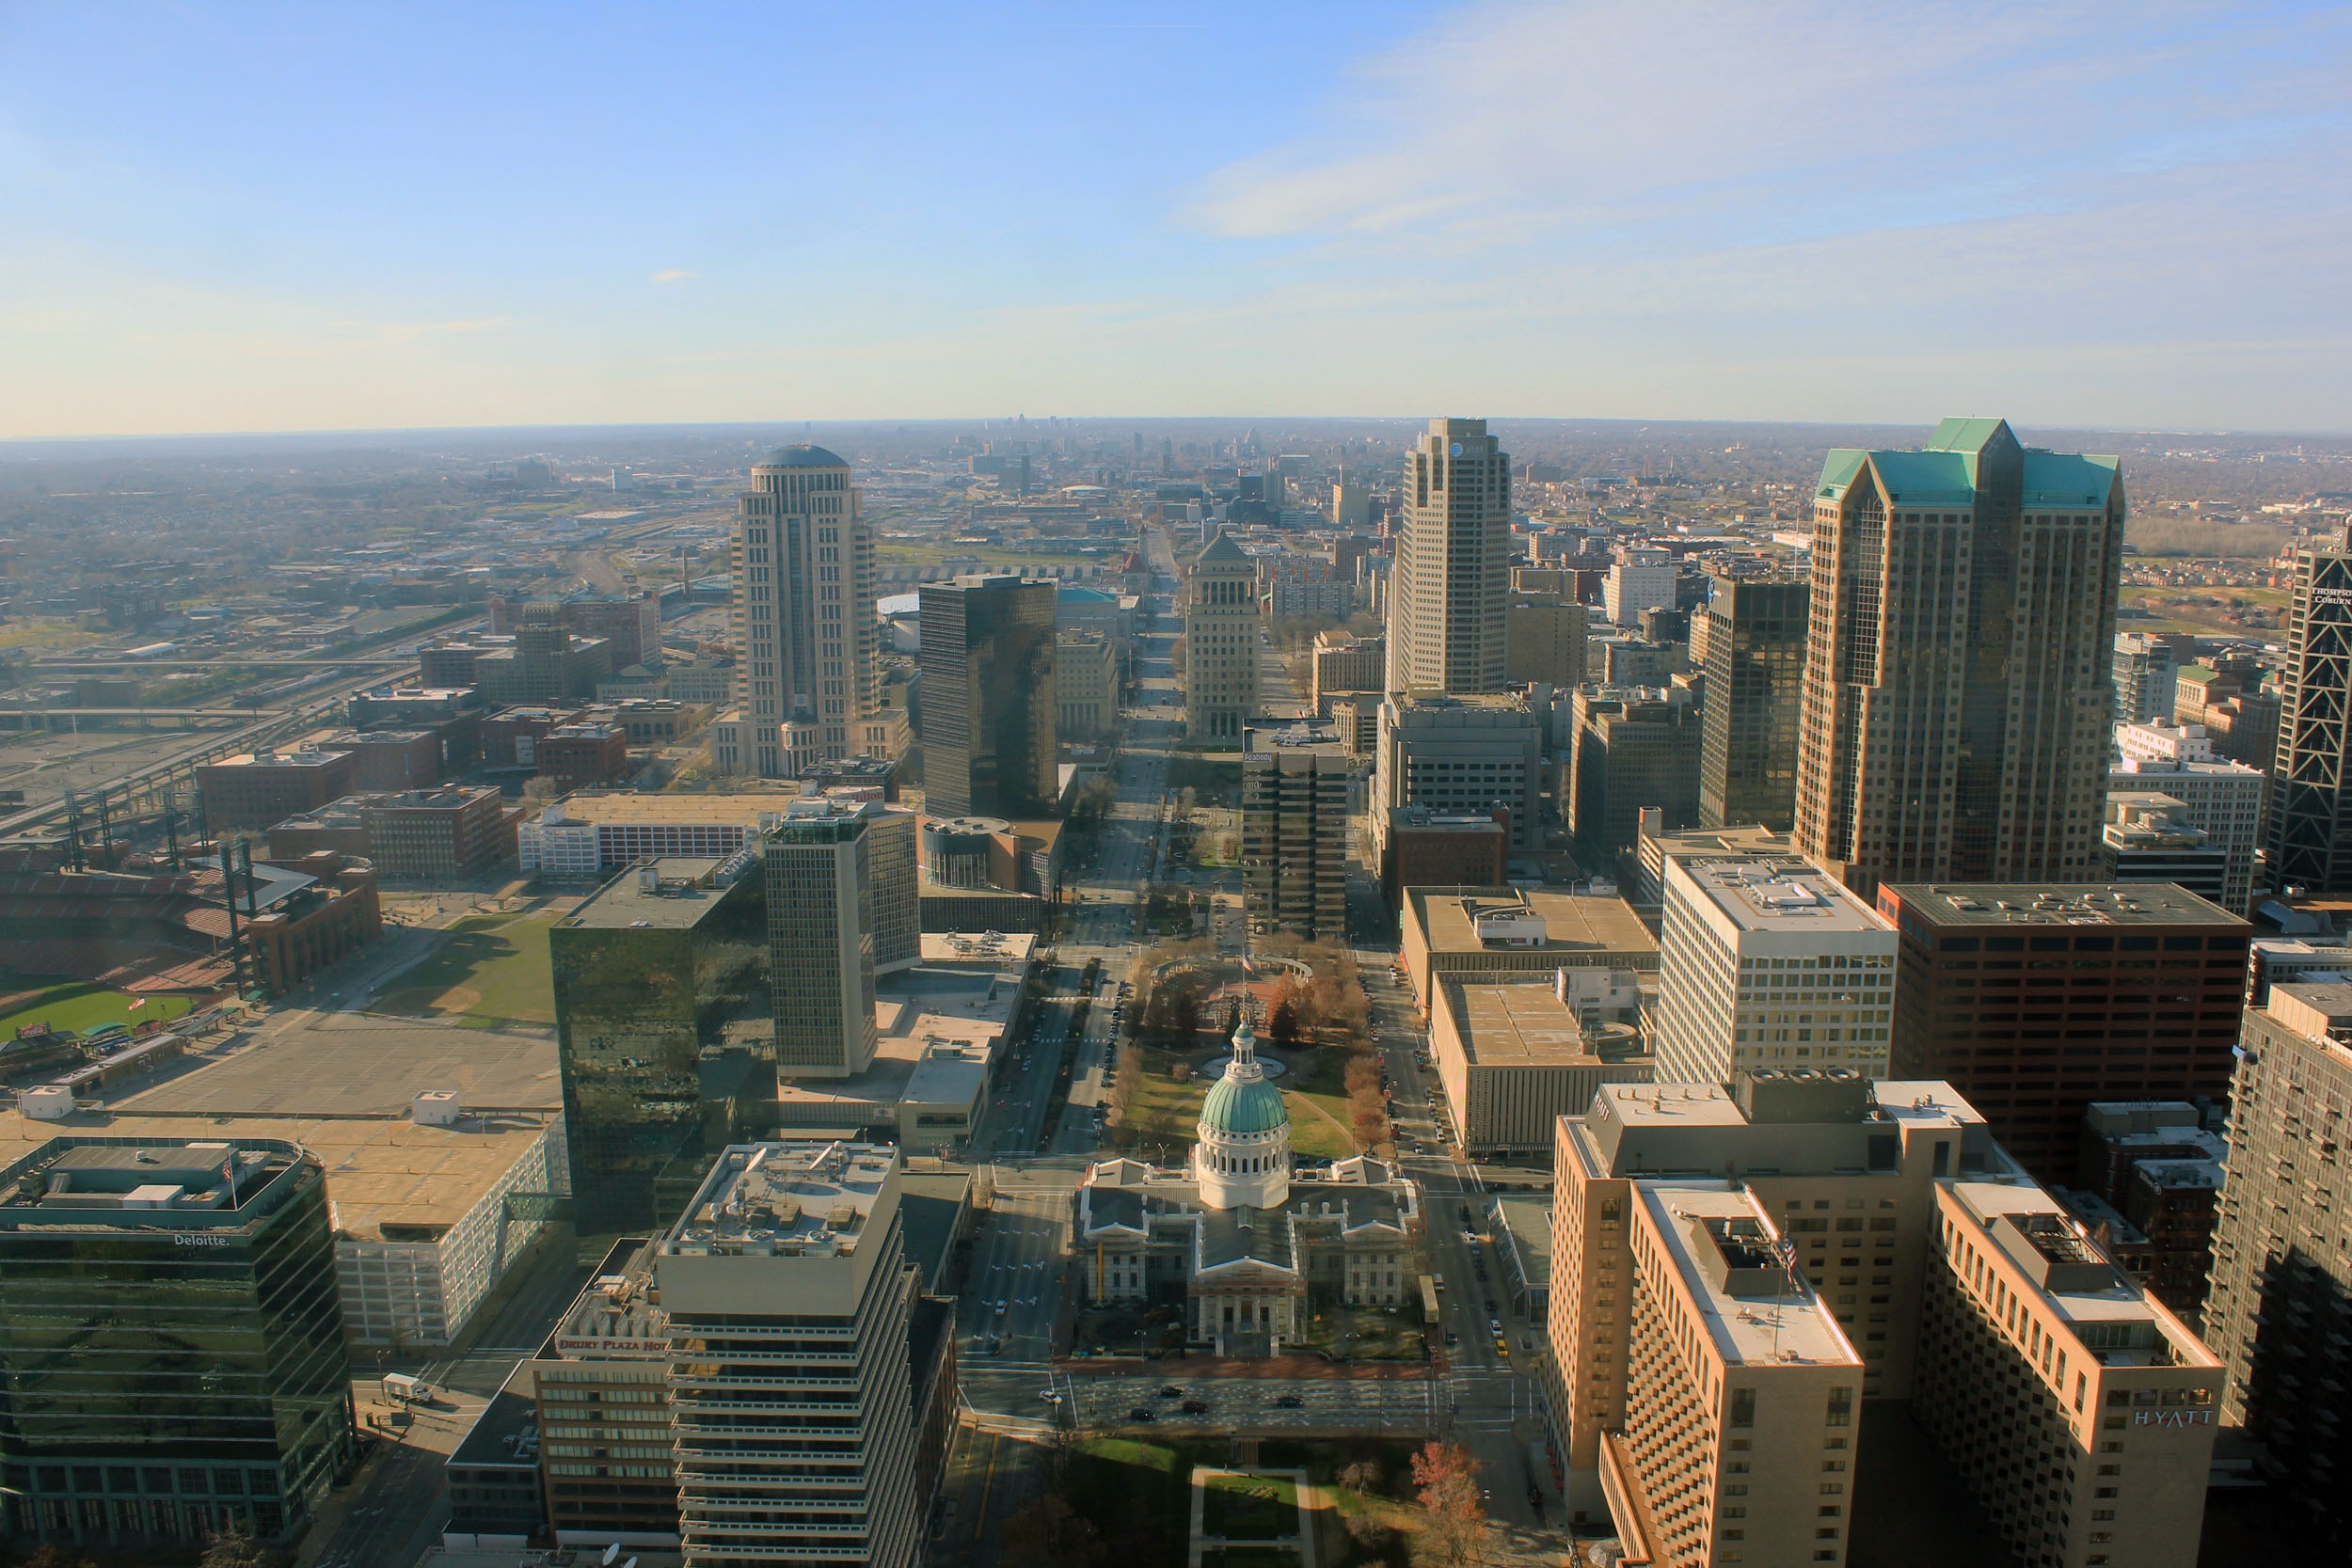
horizon, skyline, town, city, skyscraper, cityscape, panorama, downtown, dusk, tower, usa, landmark, tower block, skyscrapers, buildings, metropolis, missouri, neighbourhood, bird's eye view, aerial photography, st louis, high rises, urban area, residential area, geographical feature, human settlement, atmosphere of earth, metropolitan area